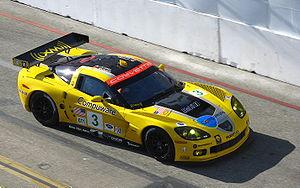
La Chevrolet Corvette C6.R est voiture de course développée conjointement par le constructeur américain Chevrolet, et par ses filiales Pratt & Miller et Corvette Racing. Elle est homologuée pour courir dans la catégorie GT1 de la fédération internationale de l'automobile. Elle est la première version compétition de la Corvette C6 d'où elle tire son nom. Engagée par l'écurie officielle Corvette Racing dès 2005, elle remporte de nombreuses courses et championnats, dont les 24 Heures du Mans et l'American Le Mans Series. Elle a également été exploitée par un grand nombre d'écuries privées.